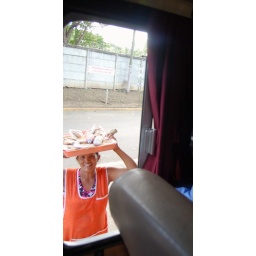
From the bus window in Managua